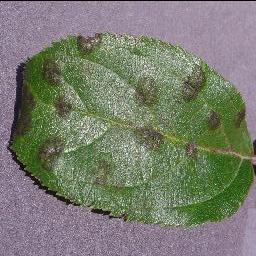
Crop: apple
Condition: scab